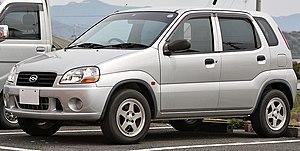
La Suzuki Swift est une citadine polyvalente produite par le constructeur japonais Suzuki et vendue dans le monde entier sous quatre types de carrosserie : 3 ou 5 portes, berline tricorps ou cabriolet.